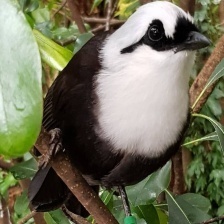
Species: SAMATRAN THRUSH
Scientific name: MYOPHONUS CASTANEUS